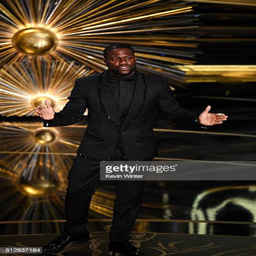
comedian speaks onstage during awards